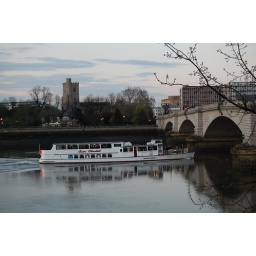
A boat crossing under Putney bridge